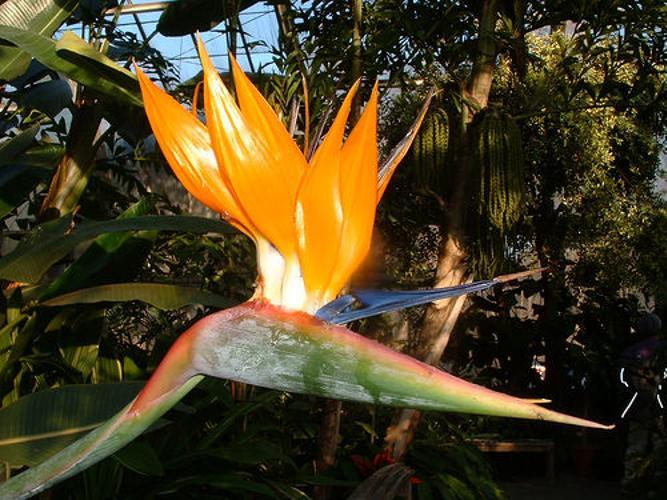
Label: bird of paradise